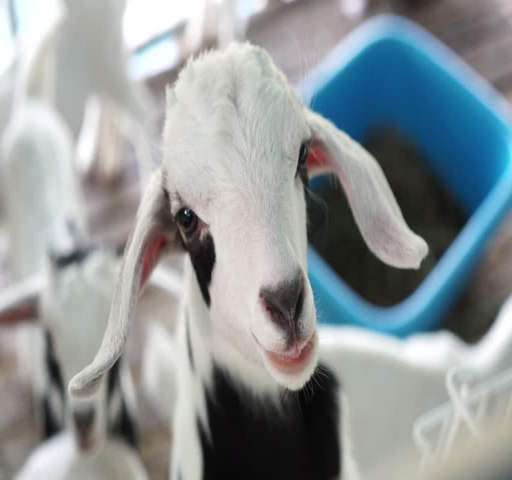
slow motion : goats in the farm